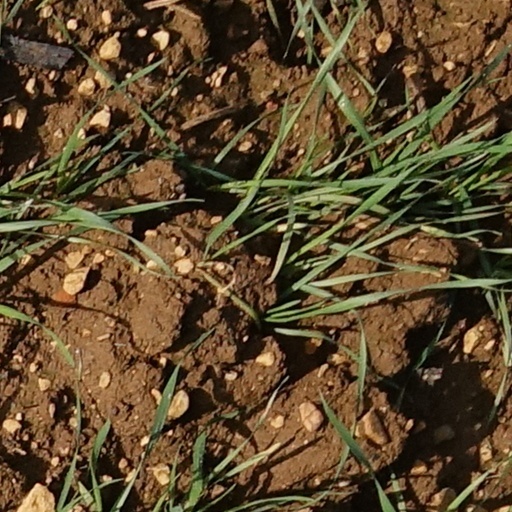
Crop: wheat